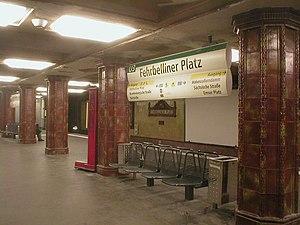
Fehrbelliner Platz est une station du métro de Berlin à Berlin-Wilmersdorf desservie par les lignes U3 et U7. Elle est située sous la place éponyme au carrefour de la Mecklenburgische Straße et de Hohenzollerndamm.